Polikarpov TIS

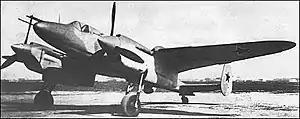
The second prototype (MA) of the TIS

The Polikarpov TIS was a heavily armed Soviet heavy fighter designed during the early 1940s. Competing contemporaneous designs in the USSR included the Grushin Gr-1, Mikoyan-Gurevich DIS and Tairov Ta-3.